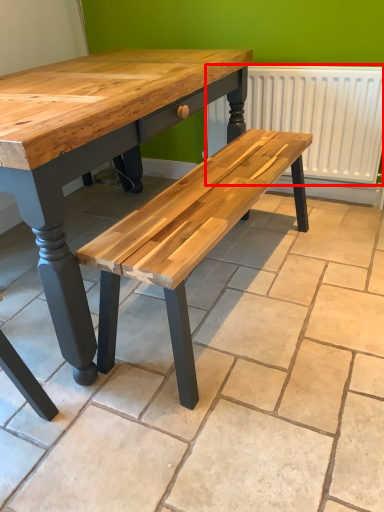
Question: From the image's perspective, where is radiator (annotated by the red box) located relative to tile? Select from the following
(A) above
(B) below
Answer: A